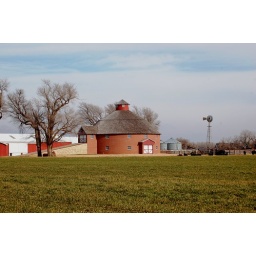
The red brick round barn on US 81 in Grant County, Oklahoma appears to be a relatively new barn.